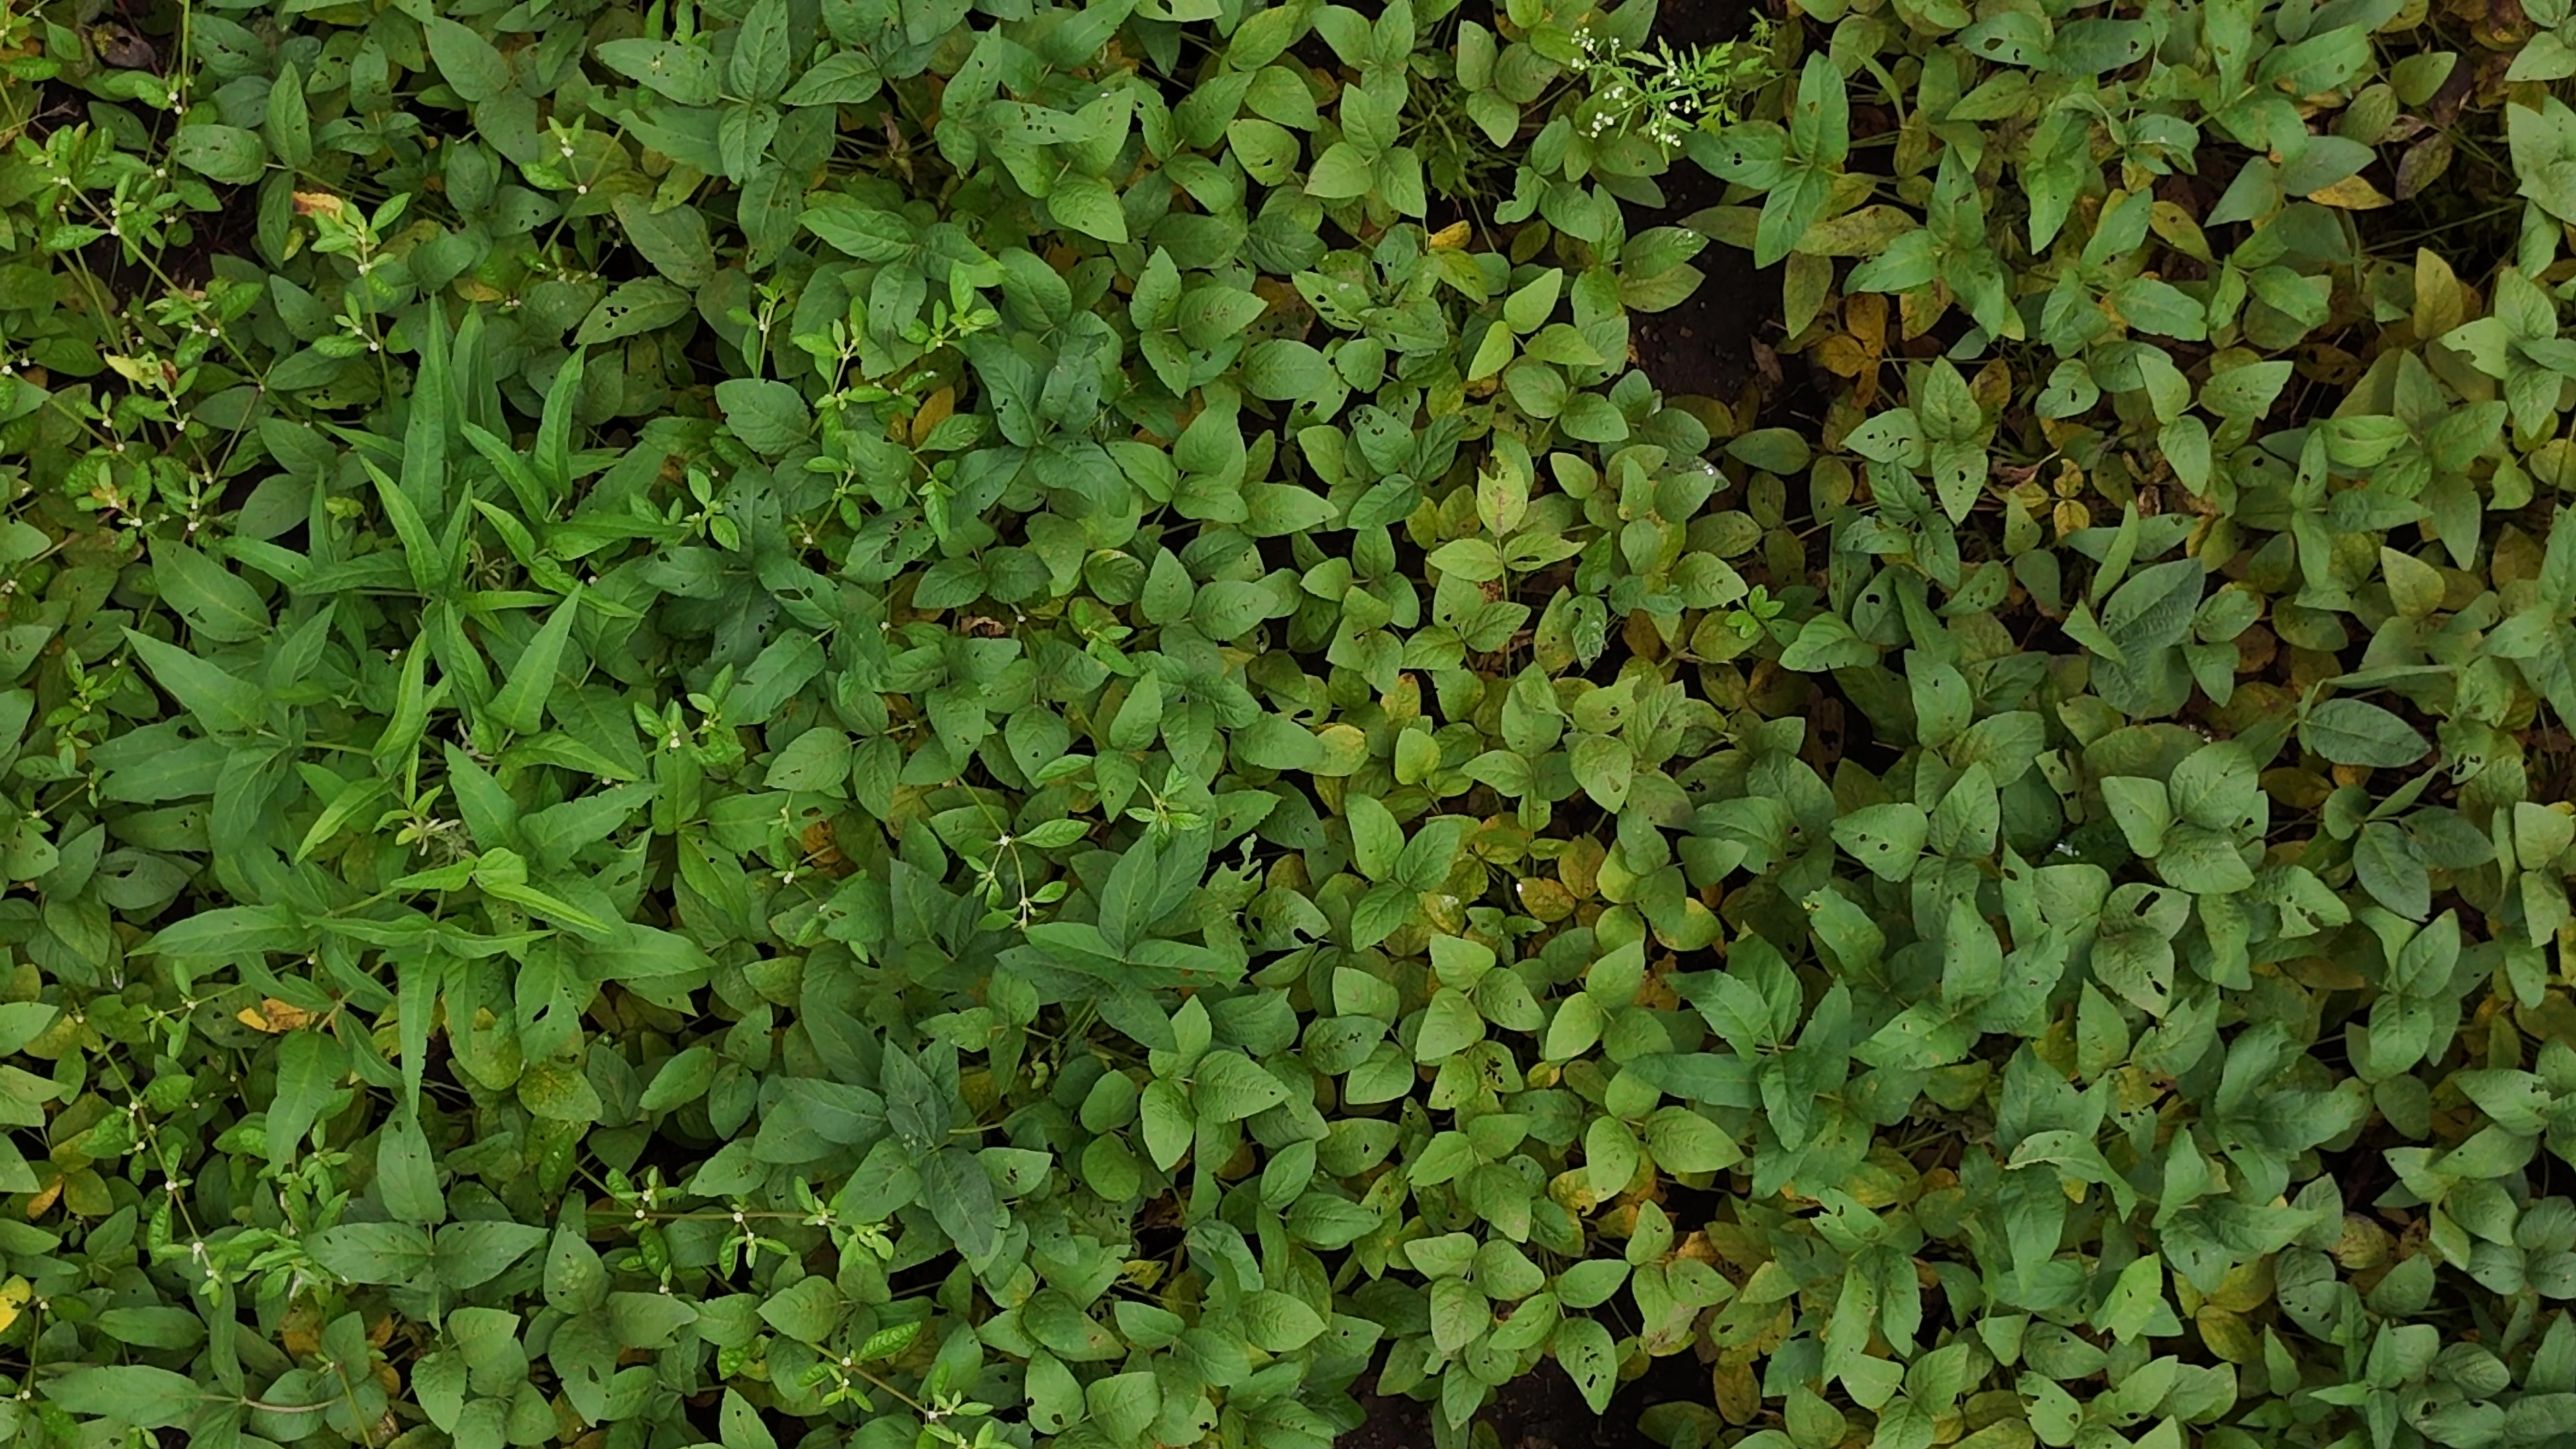
Label: Mosaic